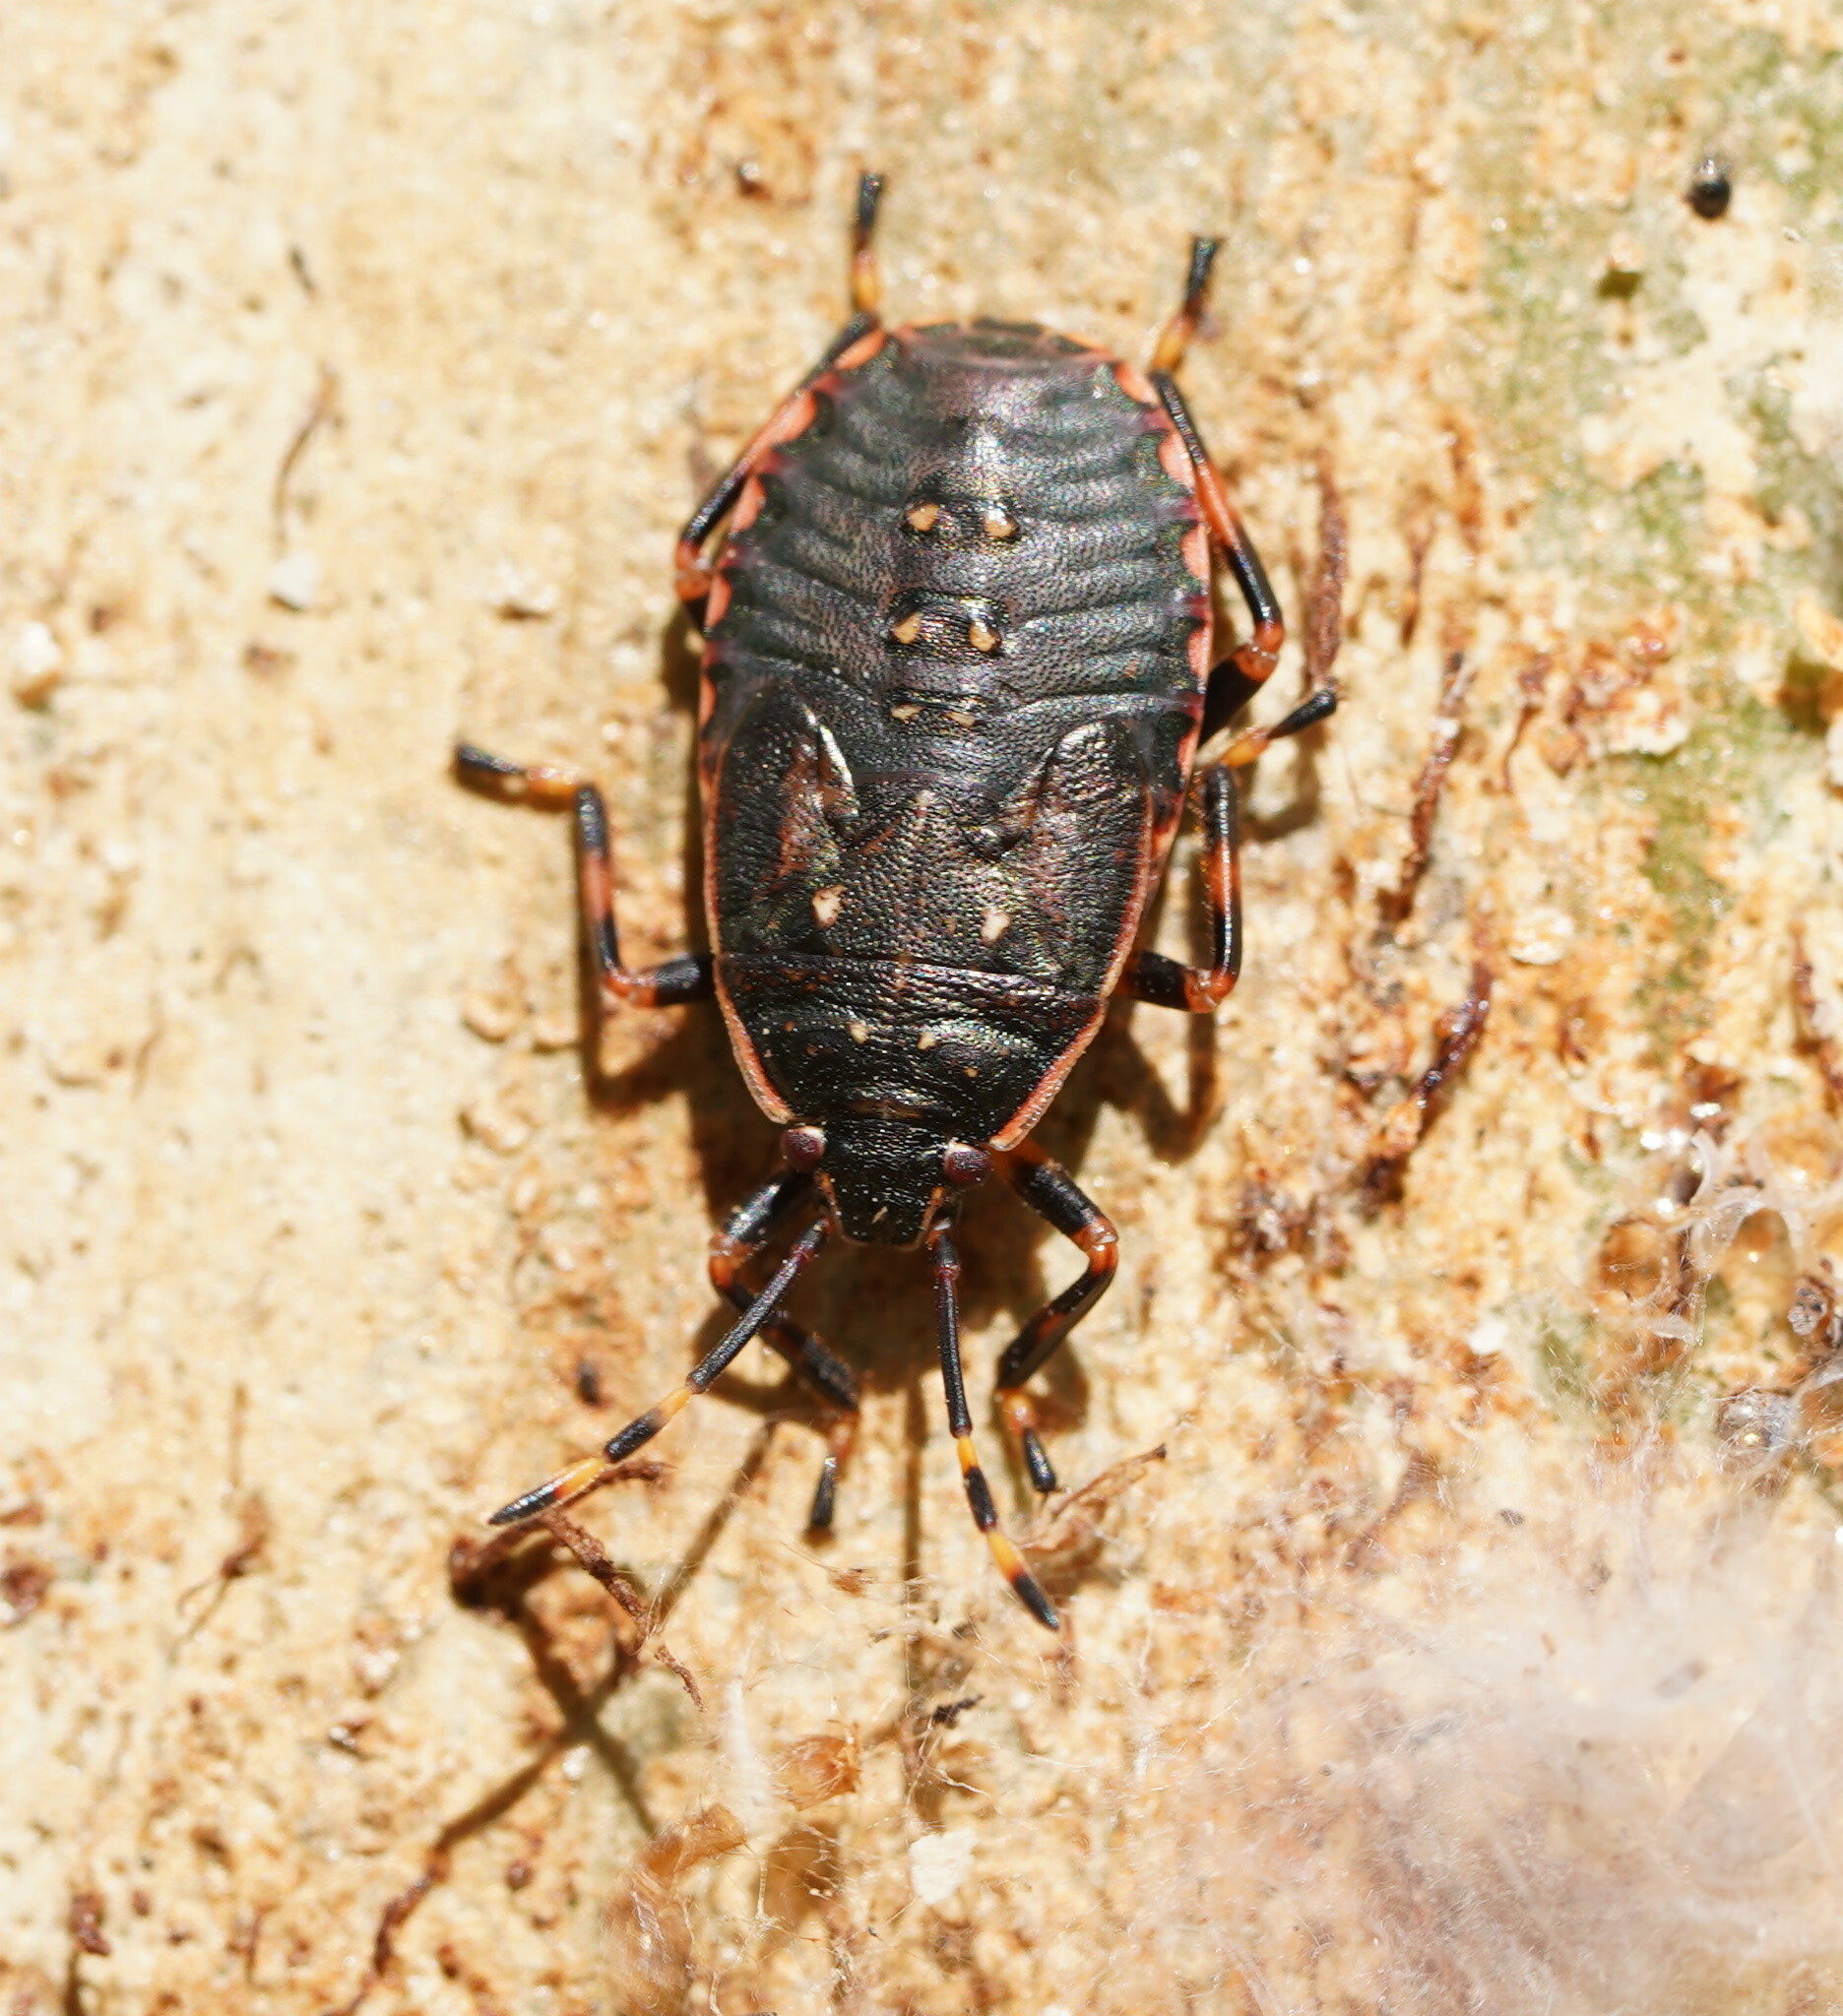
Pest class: stink_bug